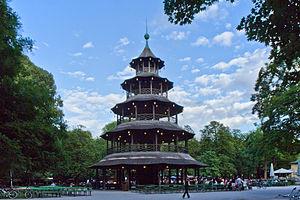
L’Englischer Garten est un grand espace vert de près de 375 hectares situé dans la partie nord-est de Munich, dans le quartier de Schwabing.